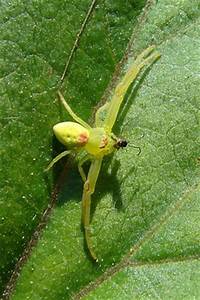
Label: ragno